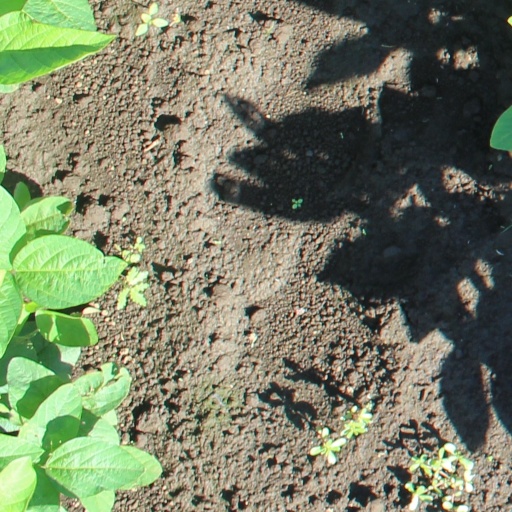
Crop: soybean